MEMS magnetic actuator

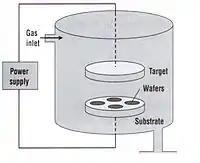
Sputtering

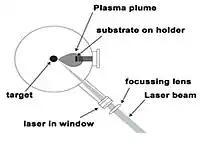
Pulsed Layer Deposition

Each of these challenges can be mitigated or lessened by the right choice of material, choice of molding or fabrication method, and the type of device that is to be constructed.